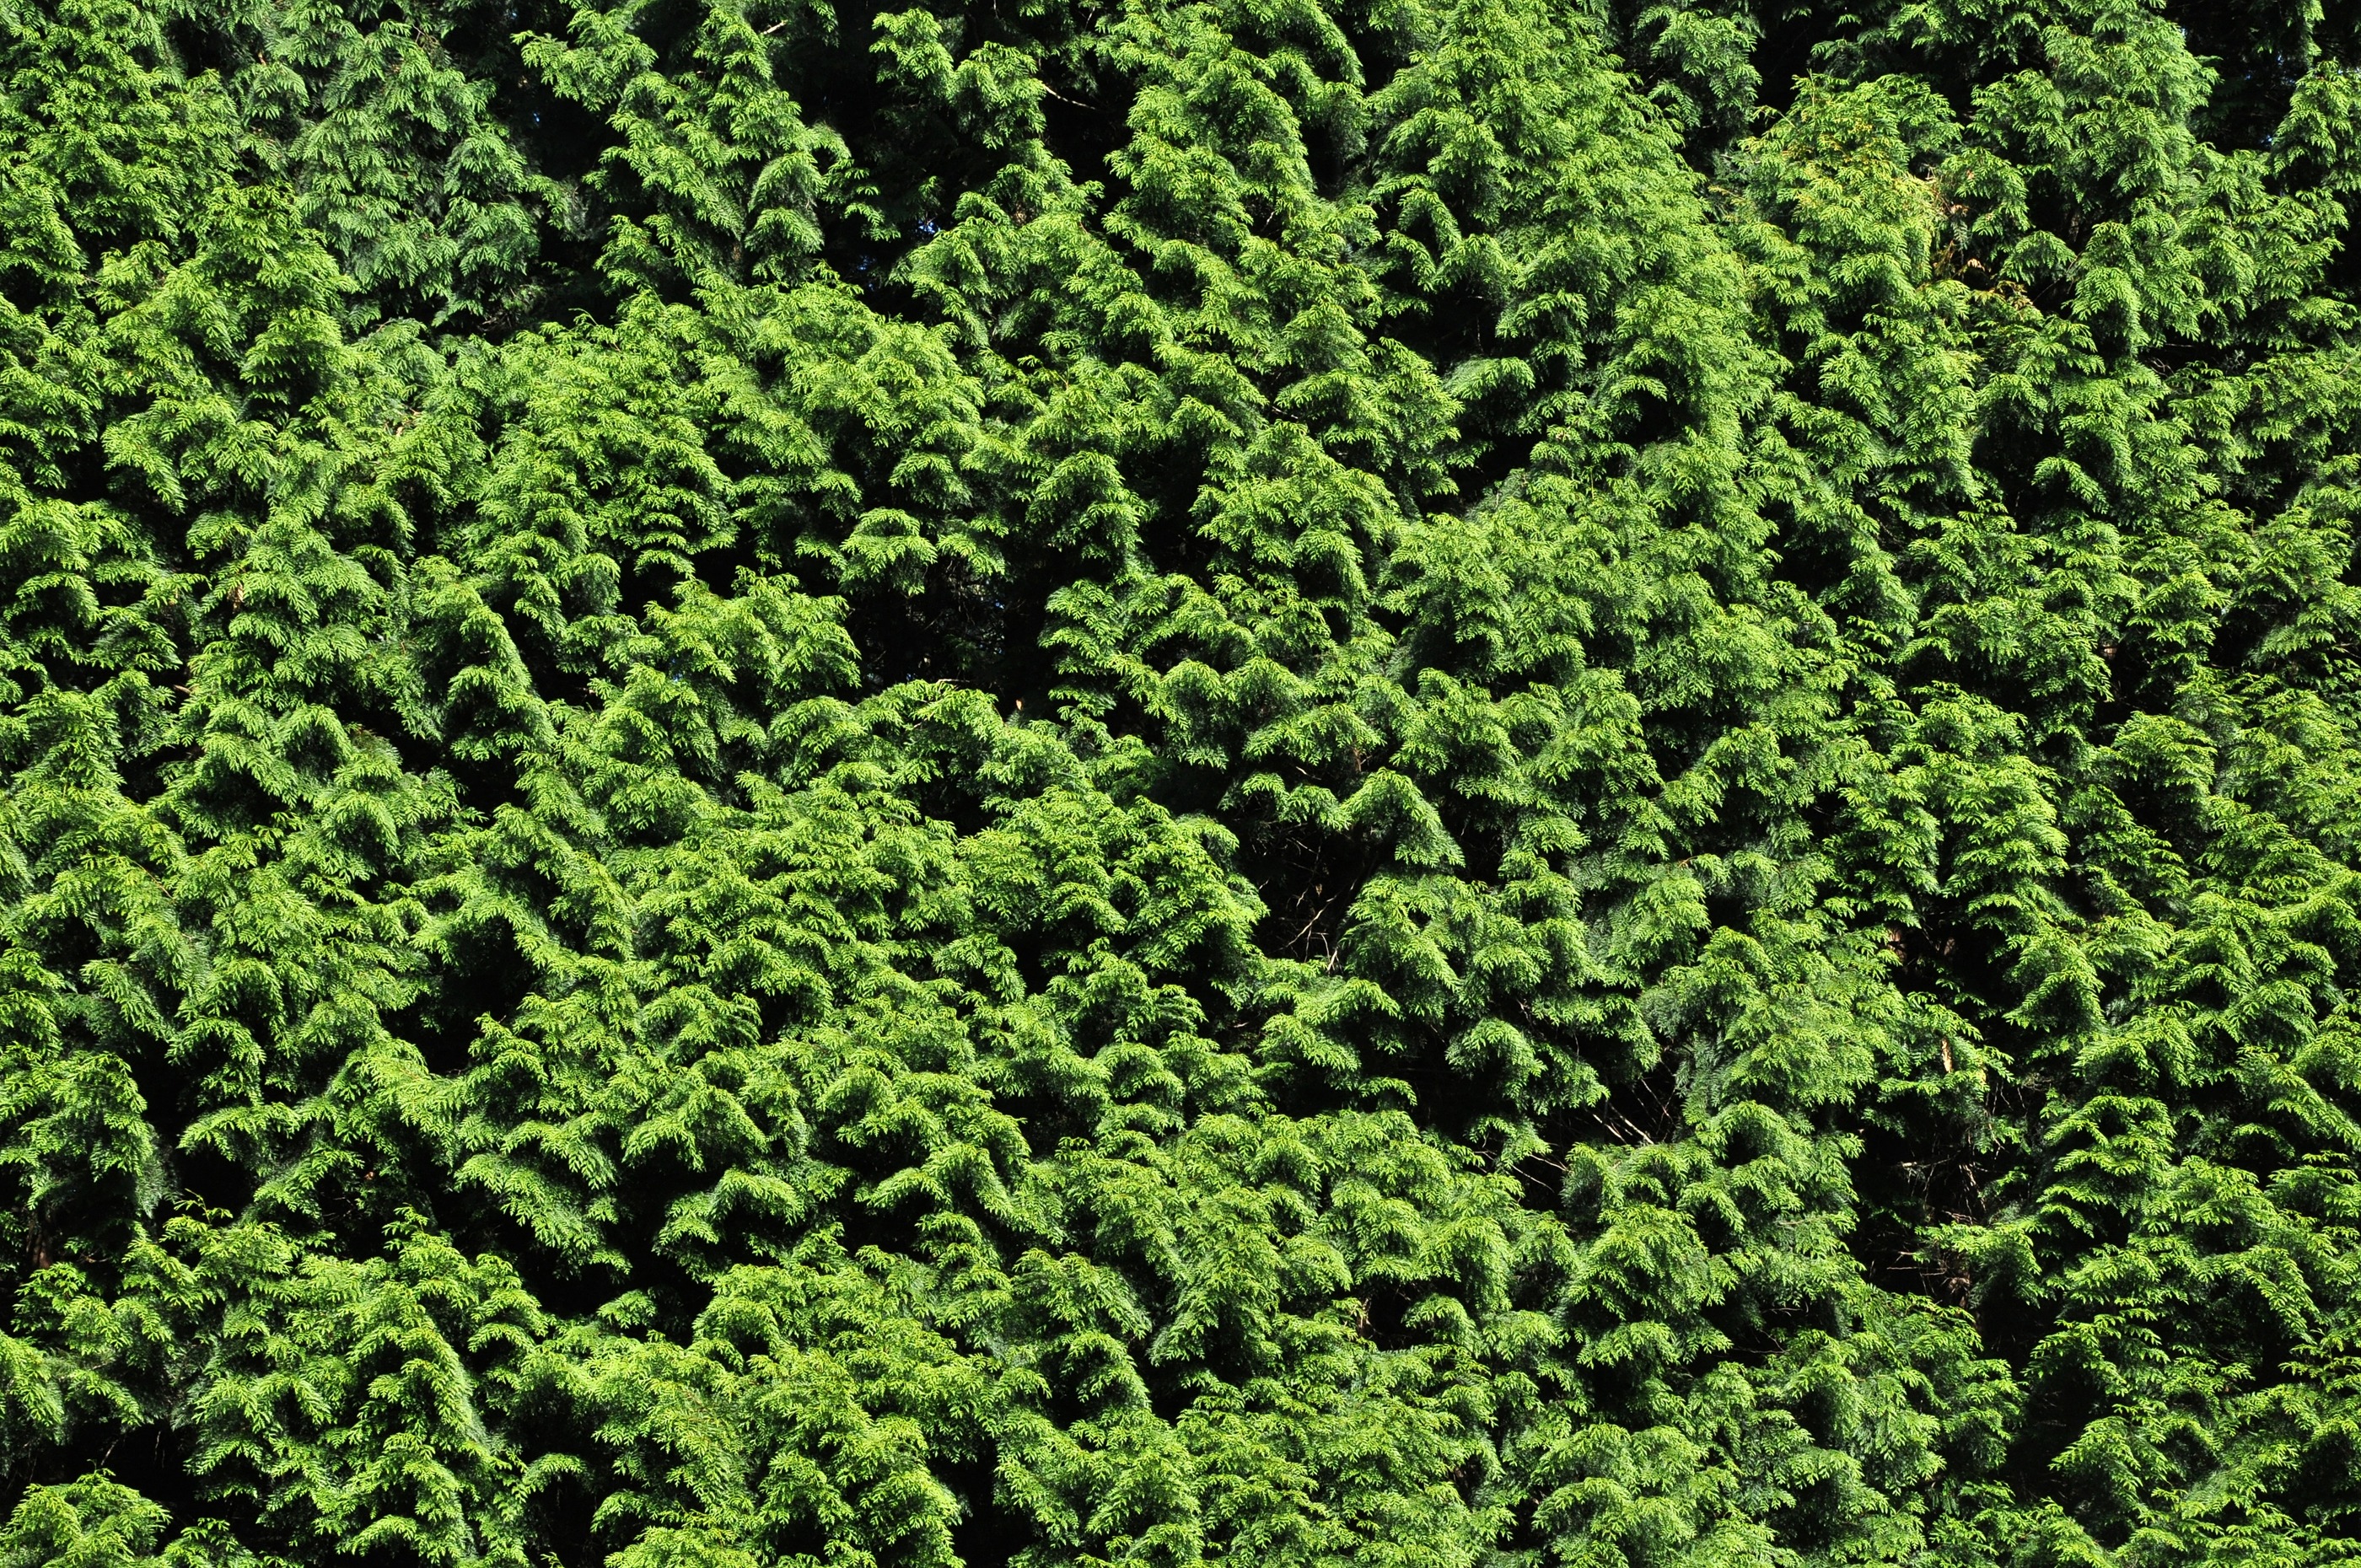
tree, nature, forest, branch, abstract, structure, plant, texture, leaf, green, produce, evergreen, garden, fir, flora, conifer, background, spruce, vegetation, shrub, plantation, ecosystem, hedge, flowering plant, biome, woody plant, temperate coniferous forest, land plant